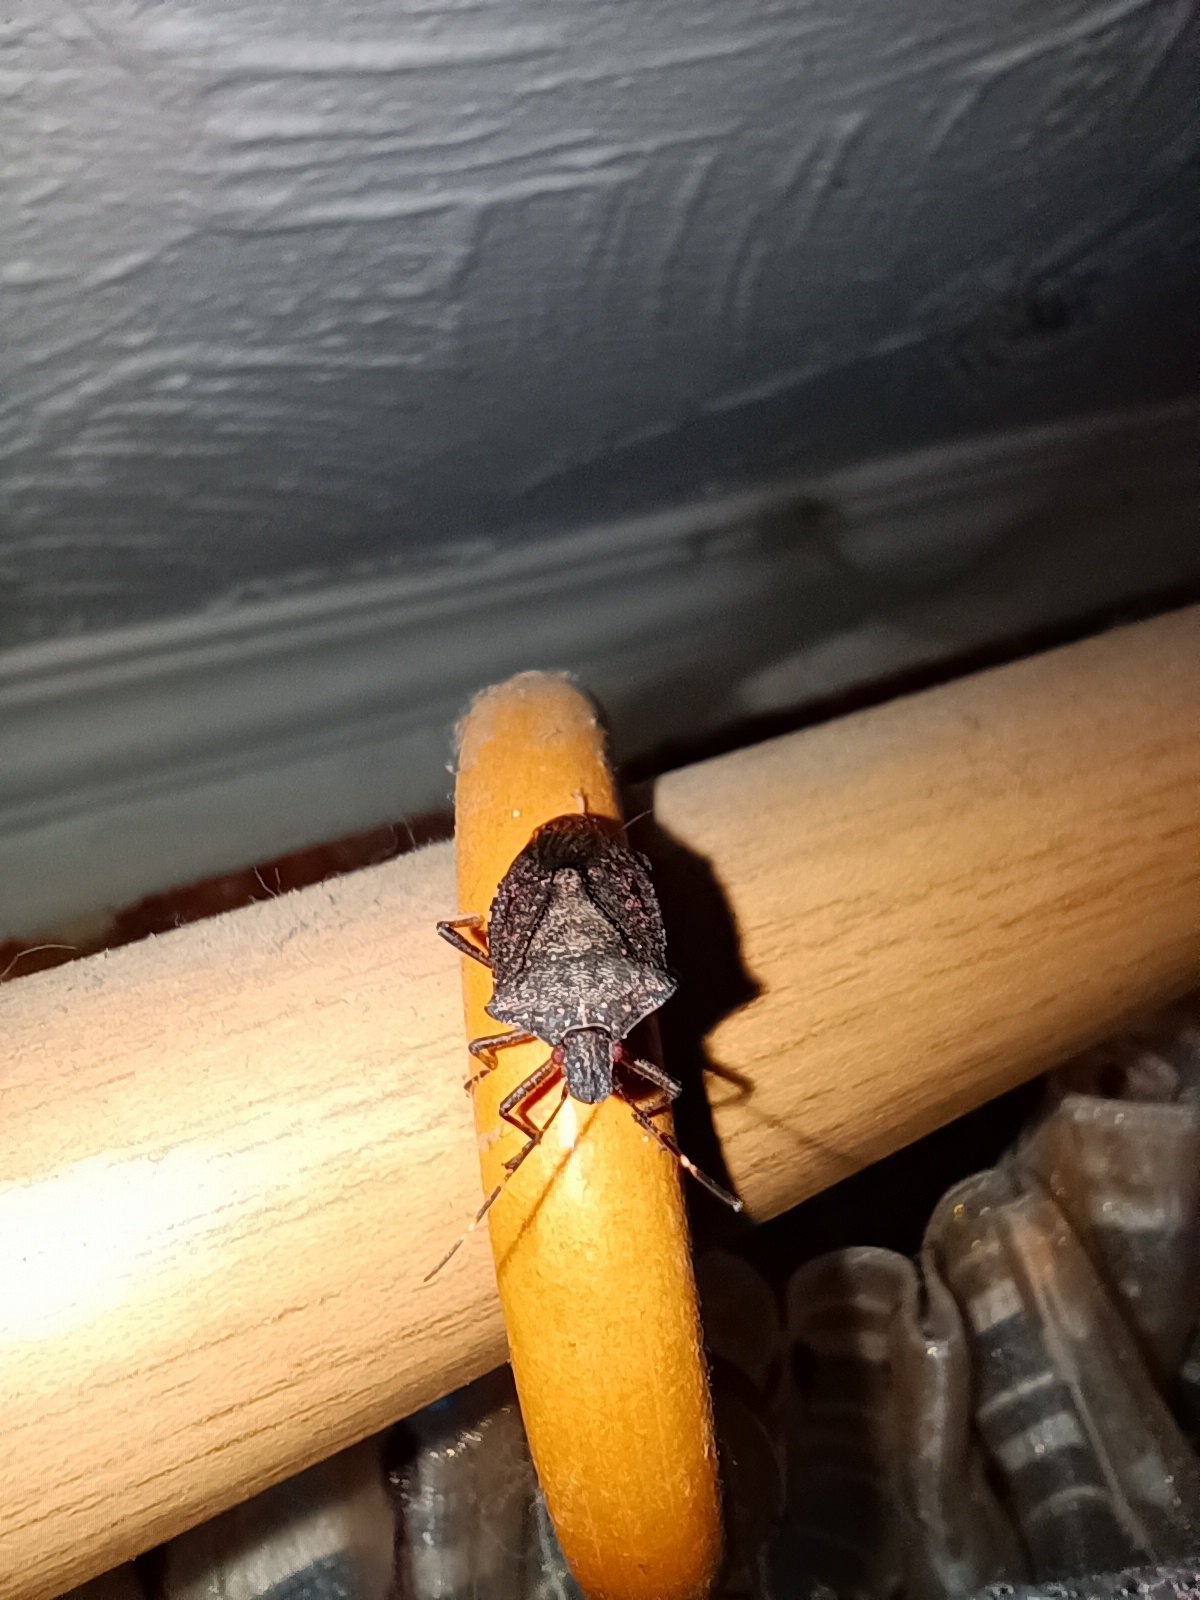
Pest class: stink_bug